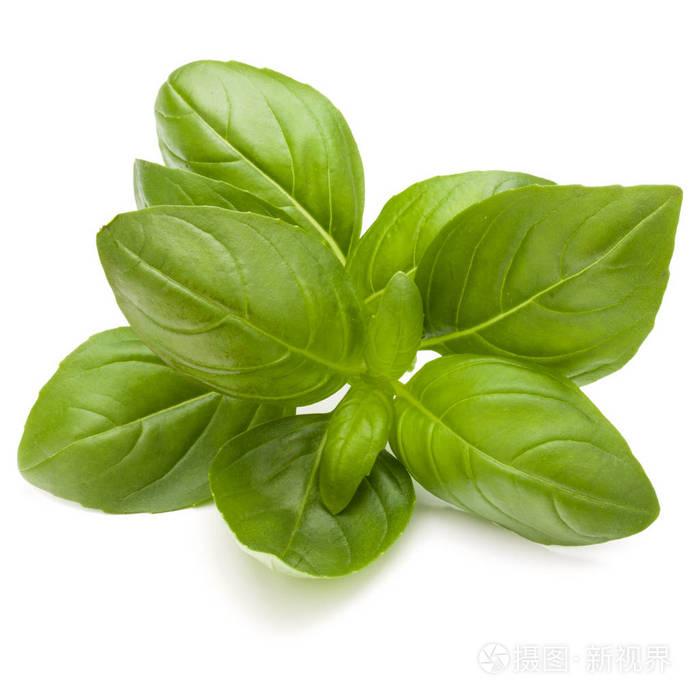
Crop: unknown
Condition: basil